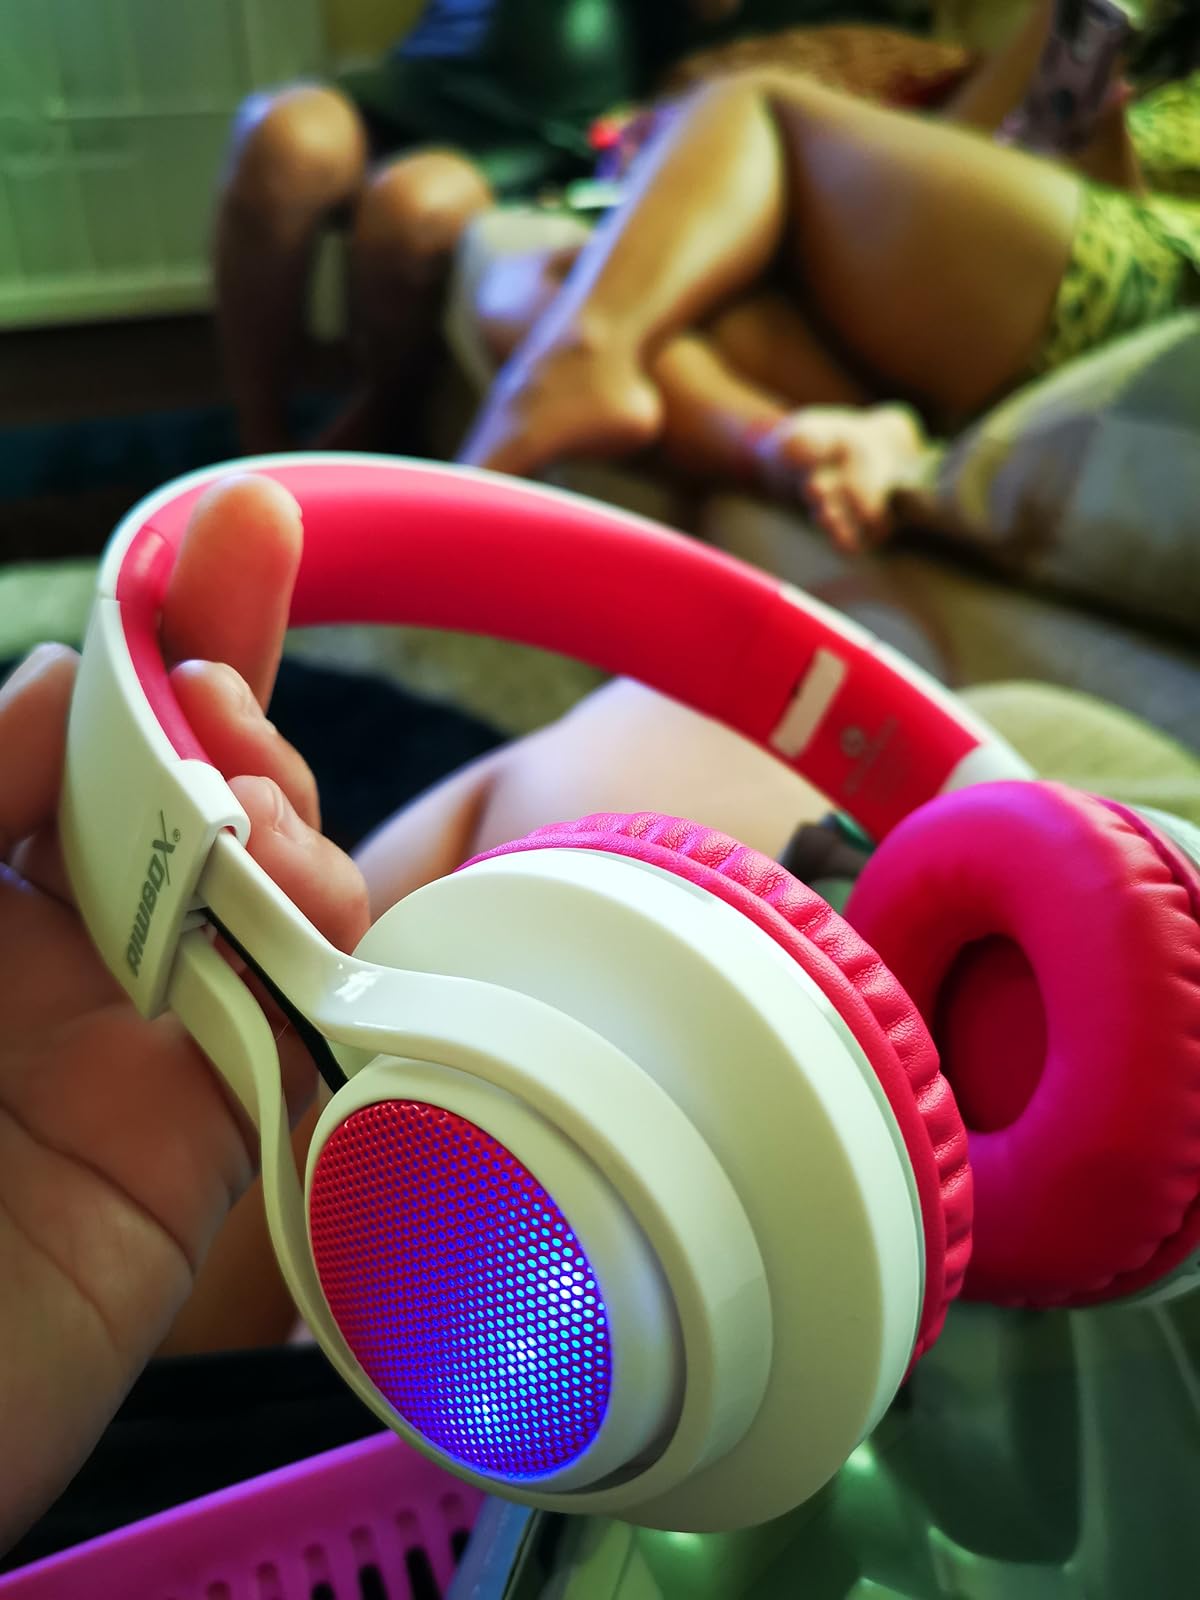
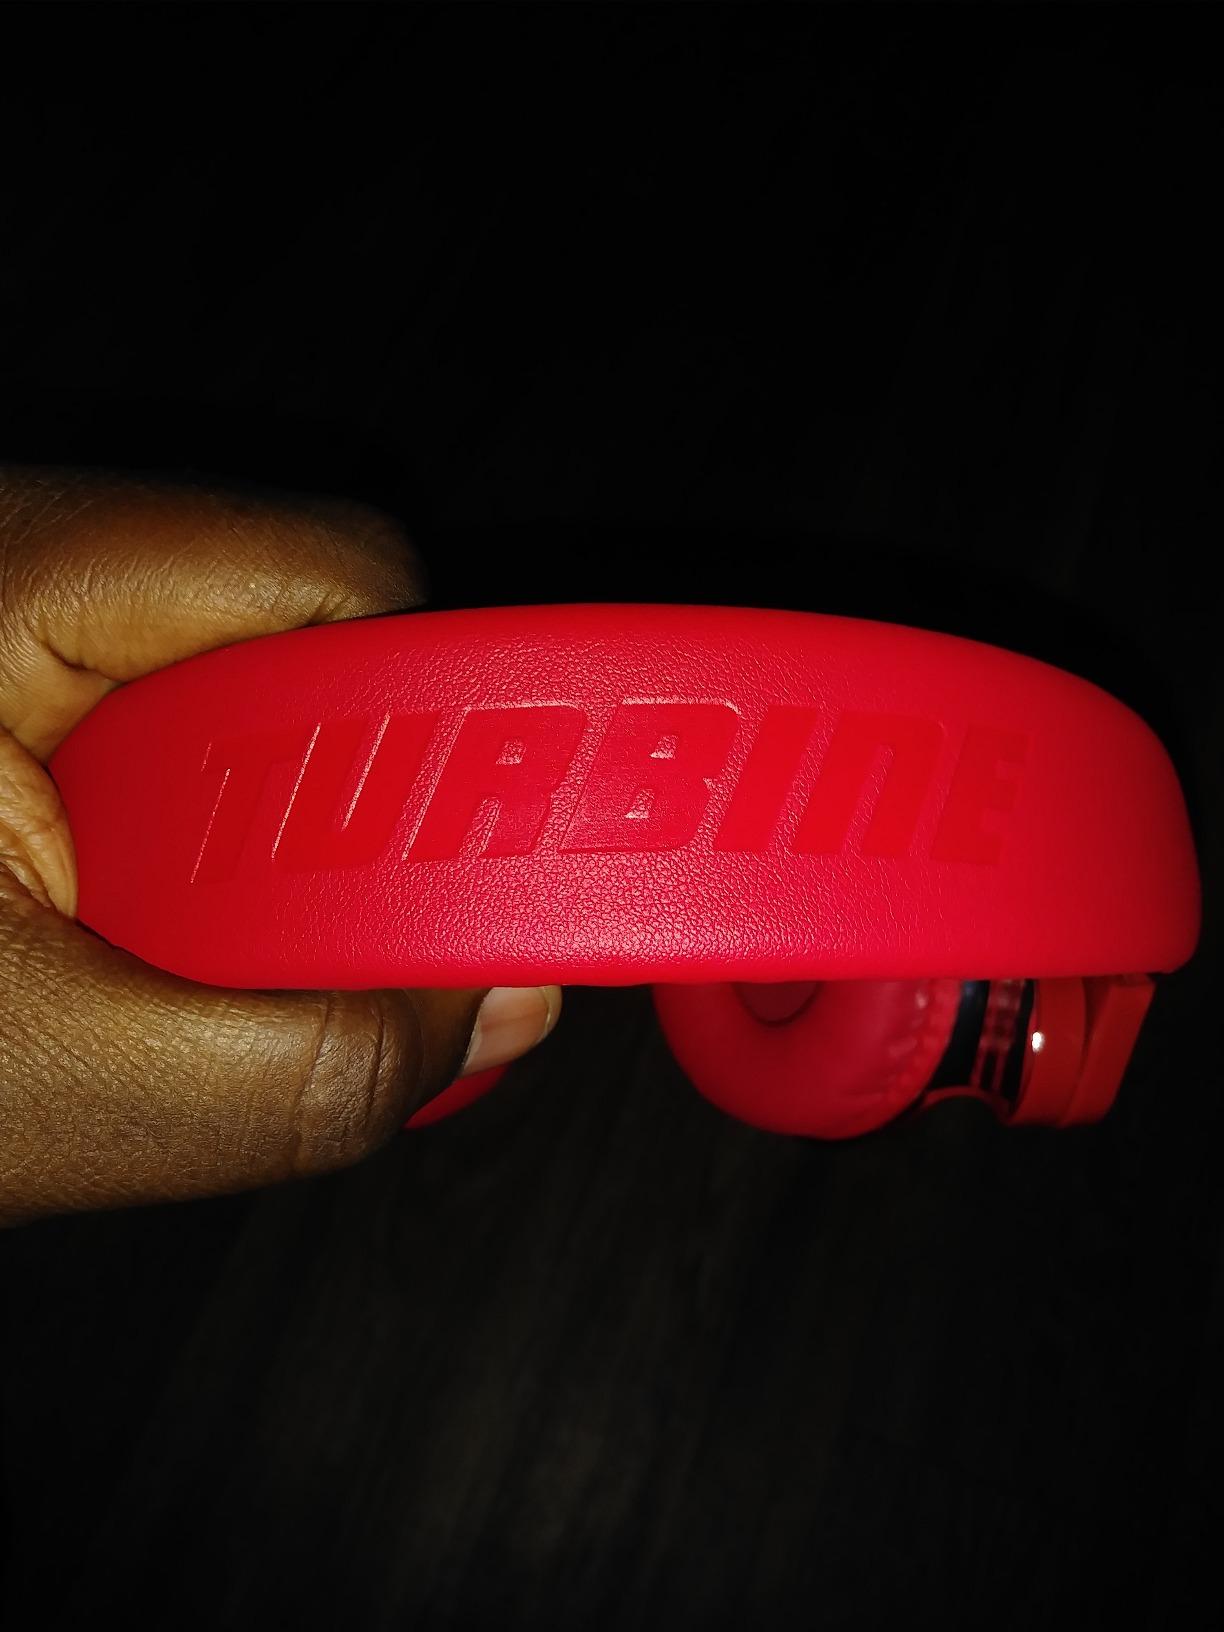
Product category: headphones
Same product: no